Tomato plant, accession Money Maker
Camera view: vertical (180 deg); turntable rotation: 60 degrees
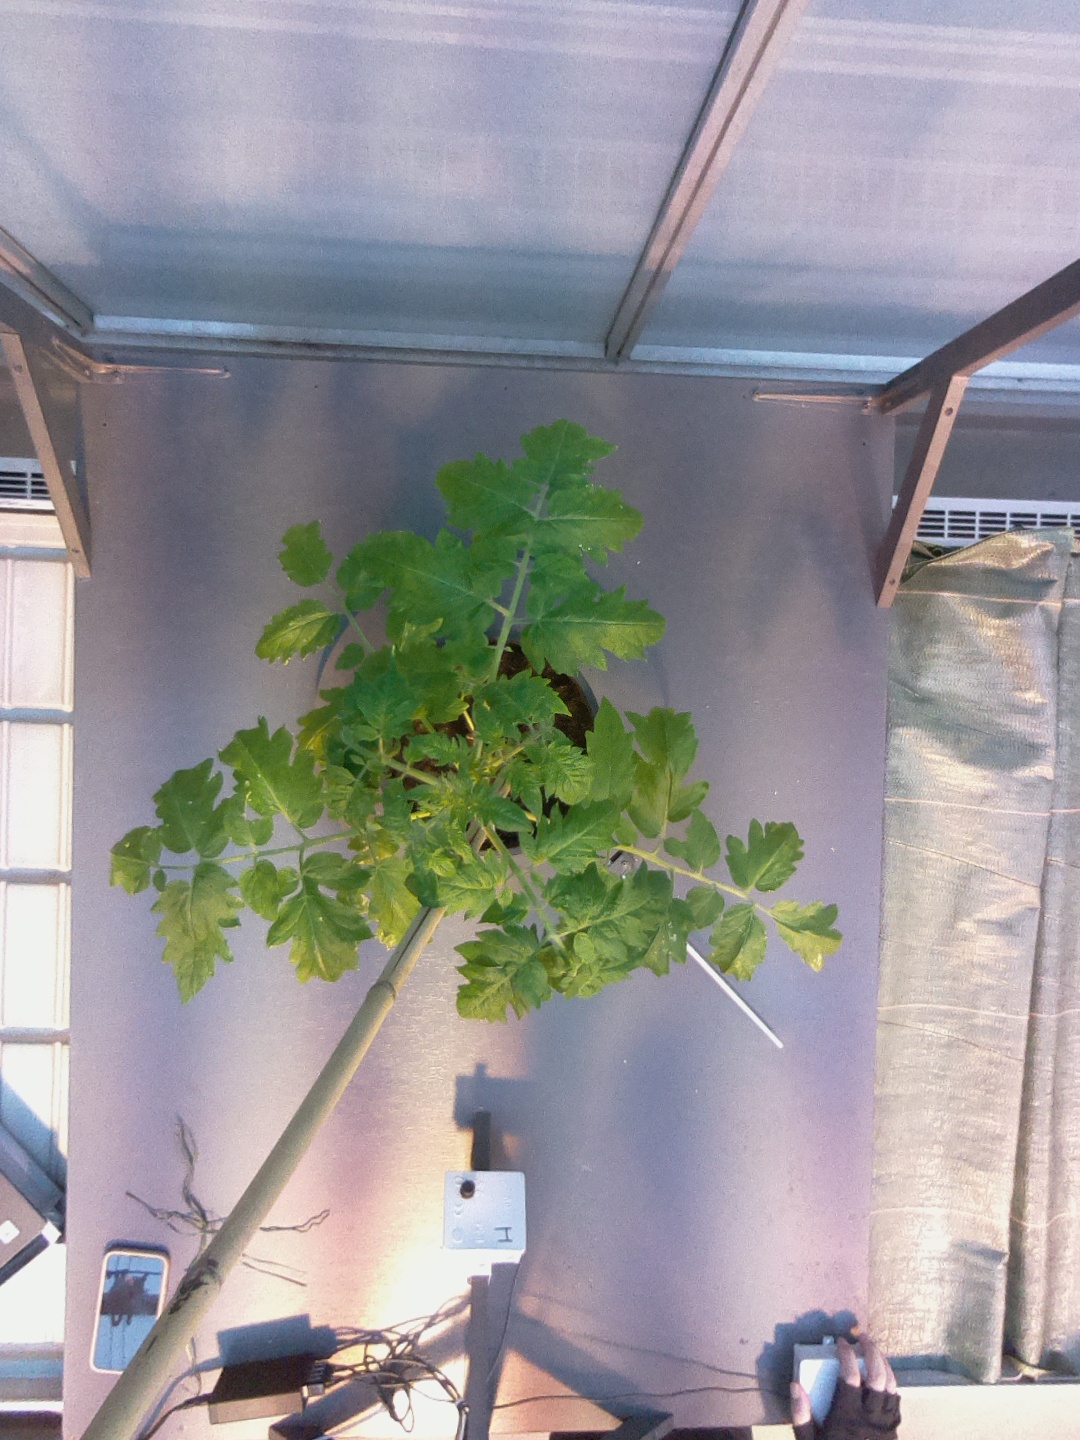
BBCH growth stage 20: First Side shoot start formed